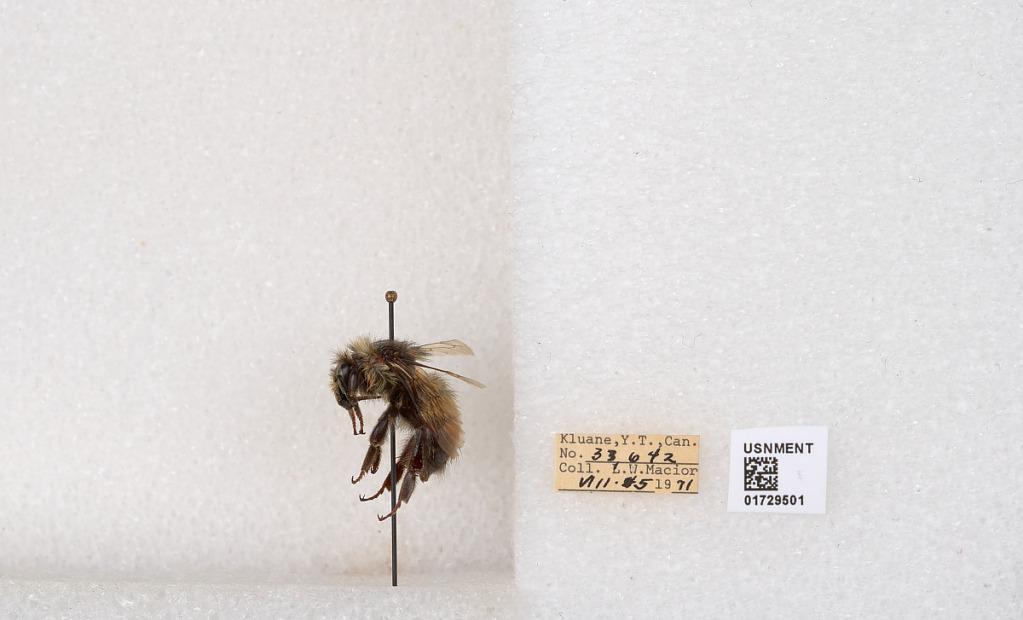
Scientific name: Bombus flavifrons Cresson
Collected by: L. Macior
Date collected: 1971-8-5
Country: Canada
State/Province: Yukon Territory
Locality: Kluane National Park and Reserve
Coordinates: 60.7493, -139.504